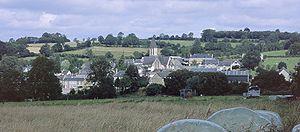
Aurseulles est, depuis le 1ᵉʳ janvier 2017, une commune nouvelle française située dans le département du Calvados en région Normandie, peuplée de 1 916 habitants.
Anctoville est une ancienne commune française, située dans le département du Calvados en région Normandie, peuplée de 1 081 habitants. Au 1ᵉʳ janvier 2017, la commune devient une commune déléguée au sein de la commune nouvelle d'Aurseulles.